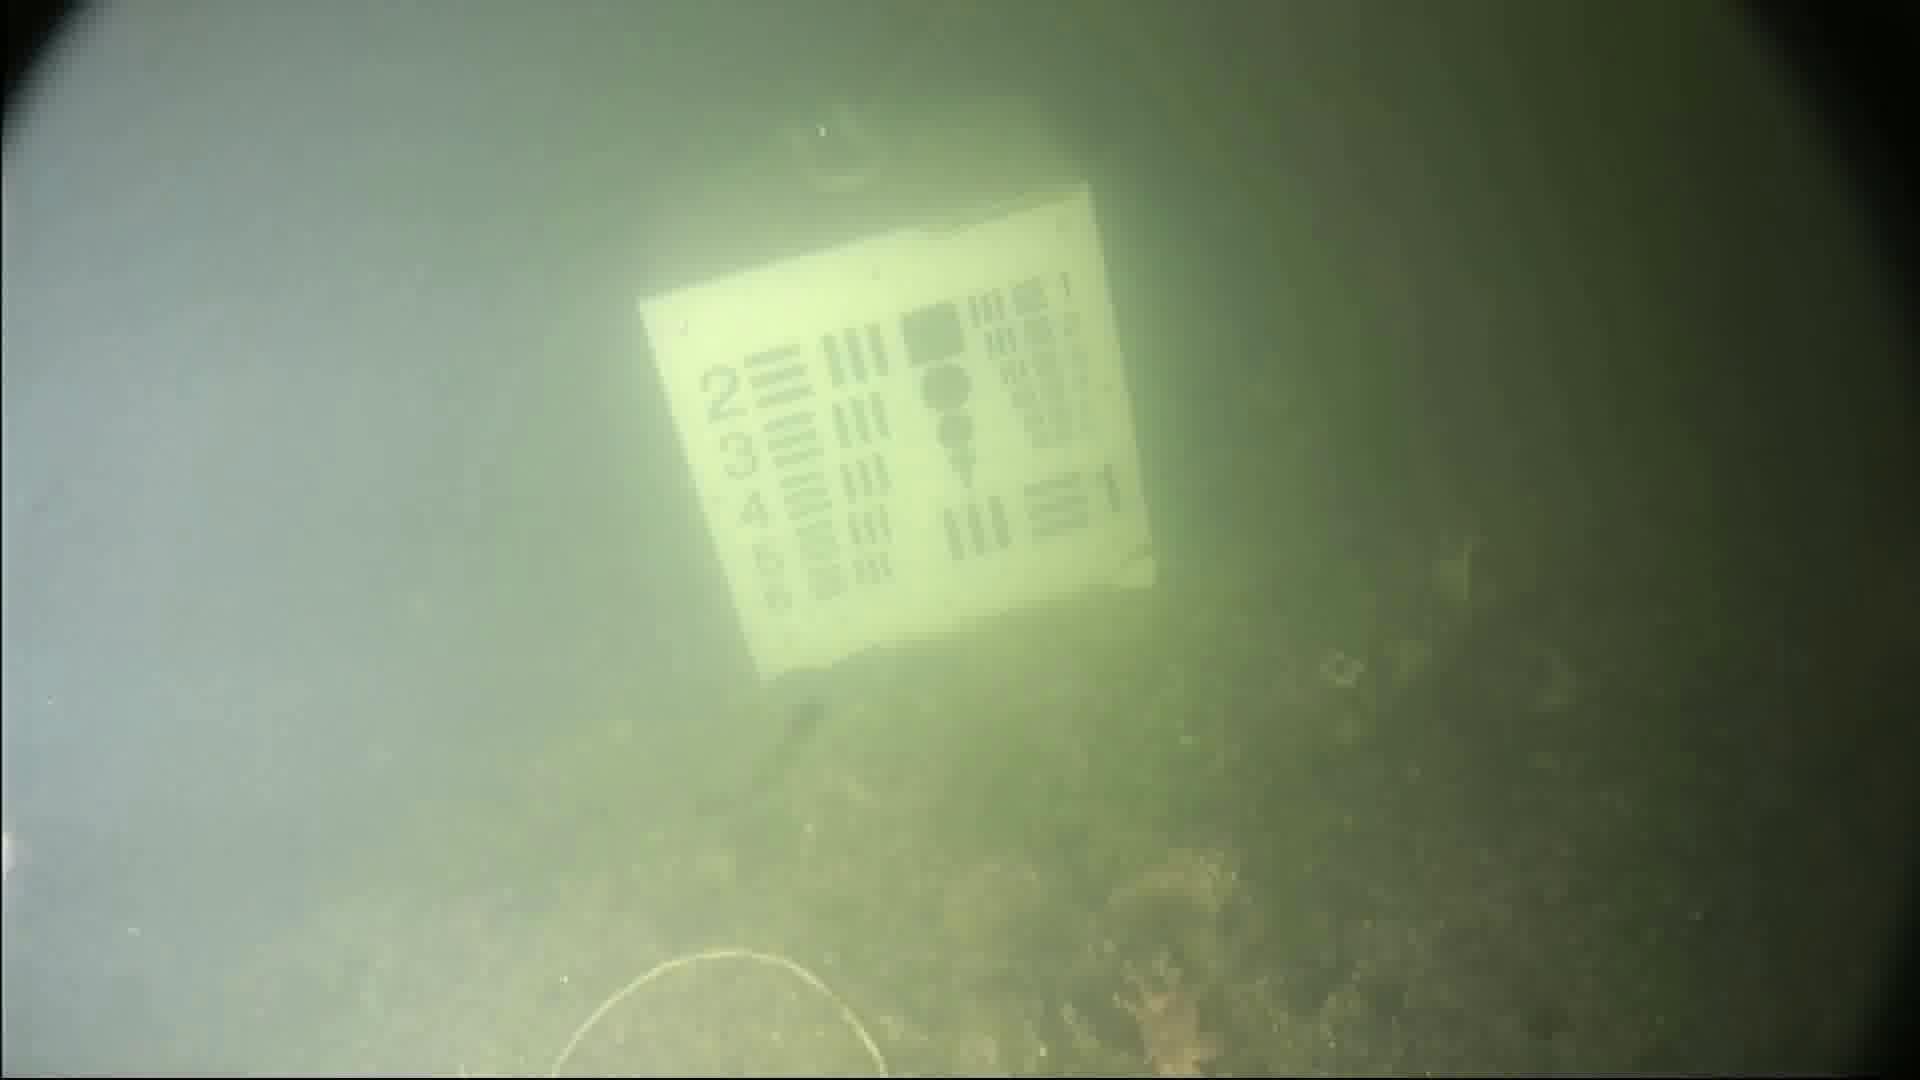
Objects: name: starfish